History of Sparta

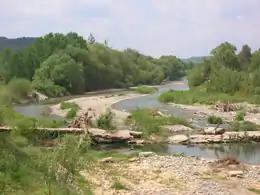

According to myth, the first king of the region later to be called Laconia, but then called Lelegia was the eponymous King Lelex. He was followed, according to tradition, by a series of kings allegorizing several traits of later-to-be Sparta and Laconia, such as the Kings Myles, Eurotas, Lacedaemon and Amyclas of Sparta. The last king from their family was Tyndareus, father of Castor and Clytemnestra and foster-father to Pollux and Helen of Troy. Female figures in this legendary ancestry include the nymph Taygete (mother of Lacedaemon), Sparta (the daughter of Eurotas) and Eurydice of Argos (grandmother of Perseus).